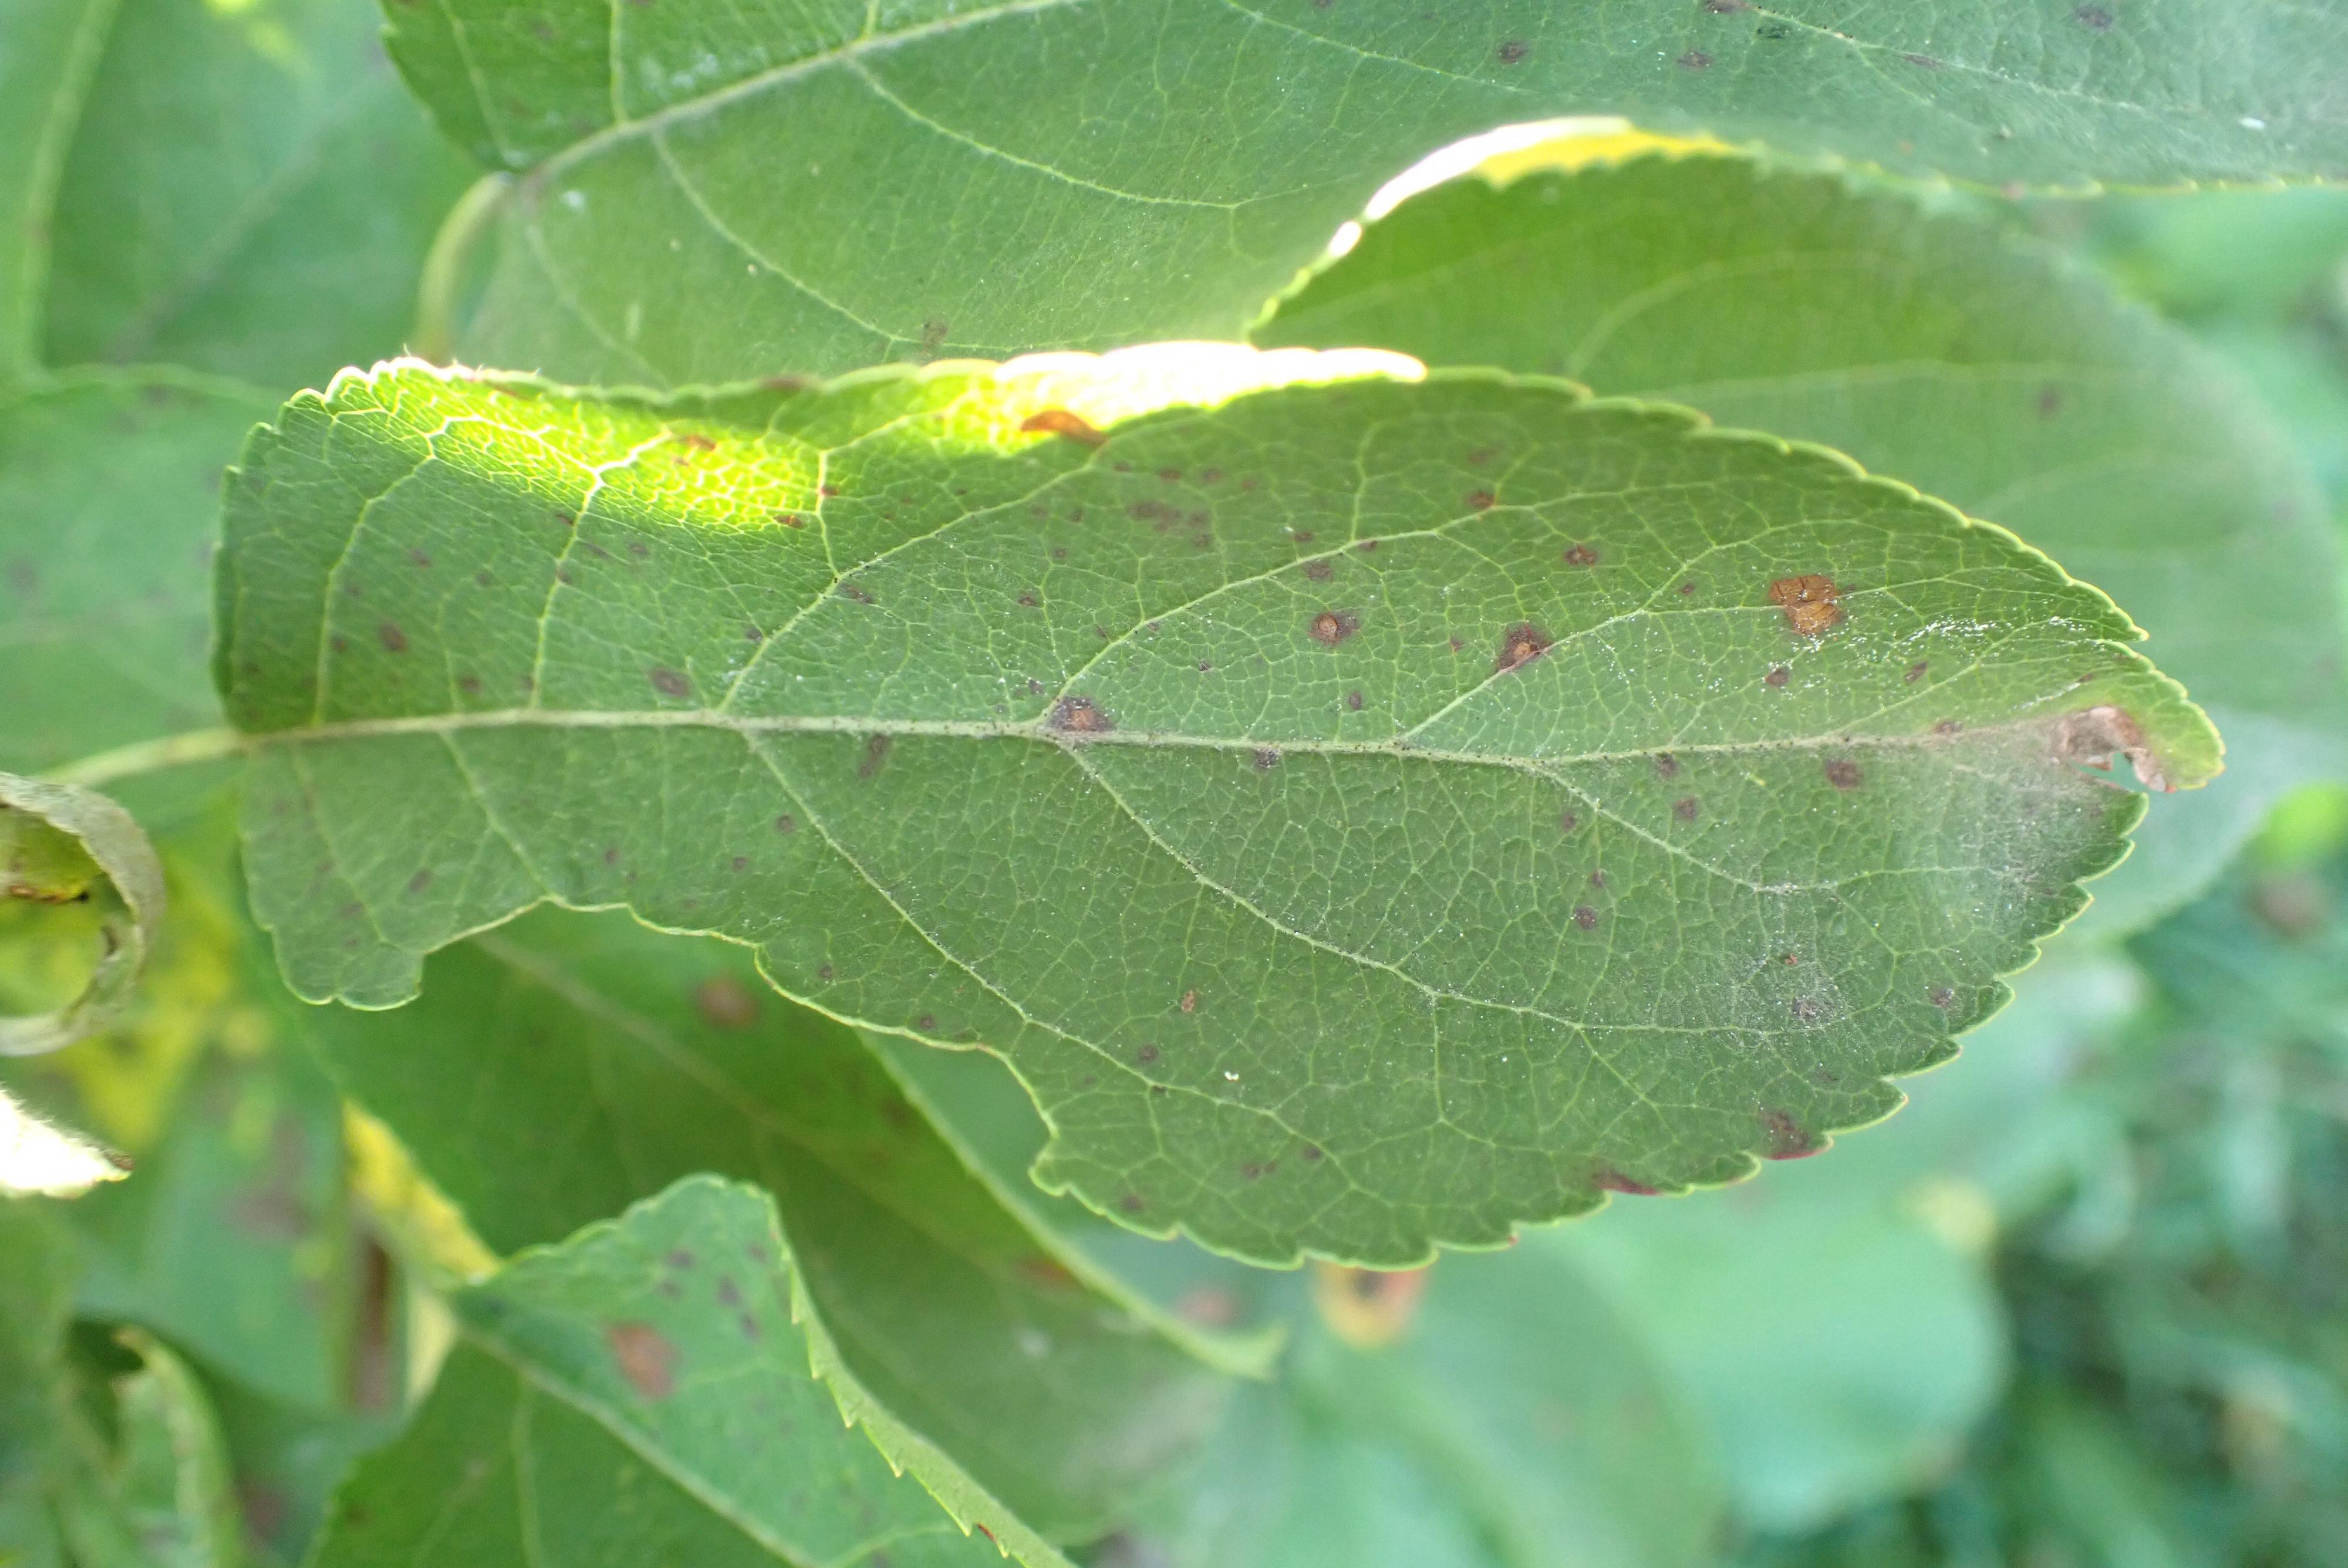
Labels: complex